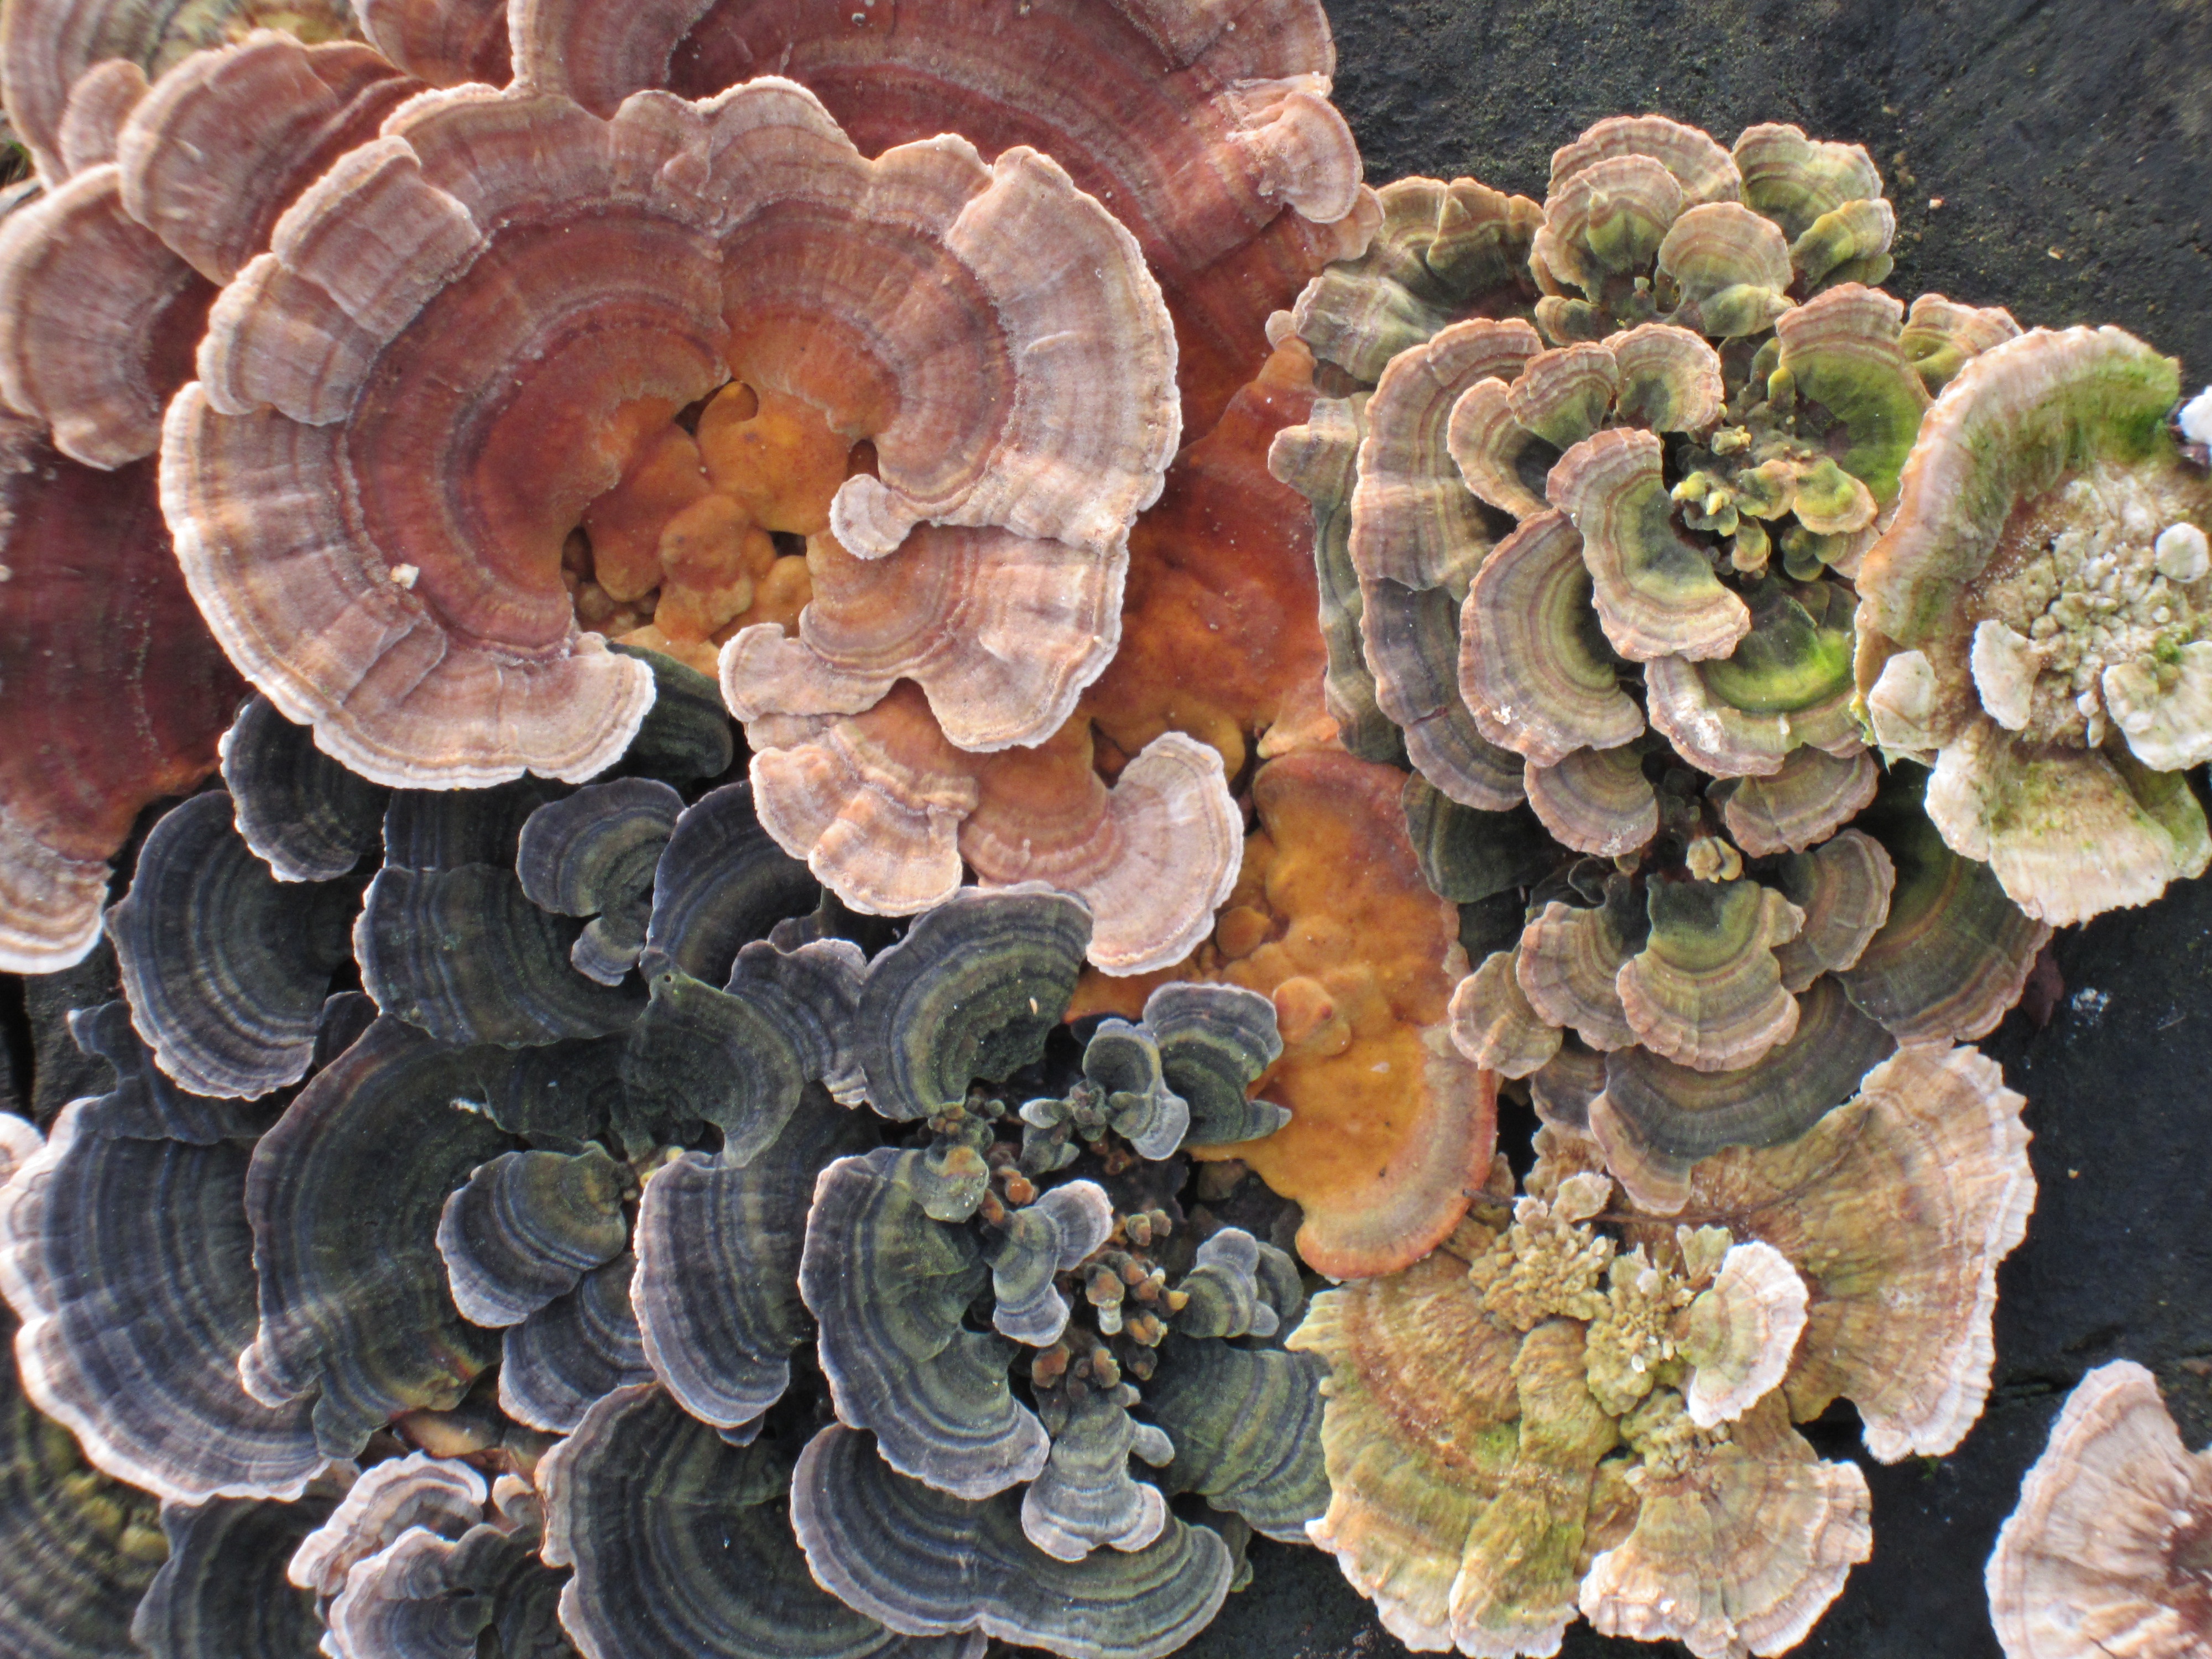
nature, trunk, biology, mushroom, fungus, auriculariales, tree fungus, mushrooms on tree, oyster mushroom, edible mushroom, shiitake, medicinal mushroom, agaricomycetes, auriculariaceae, lingzhi mushroom, hen of the wood